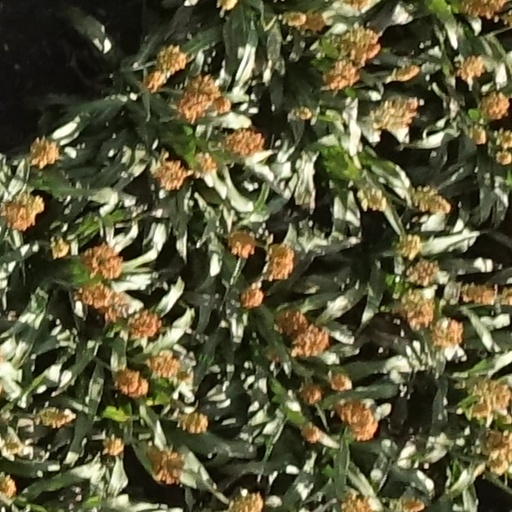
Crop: sorghum